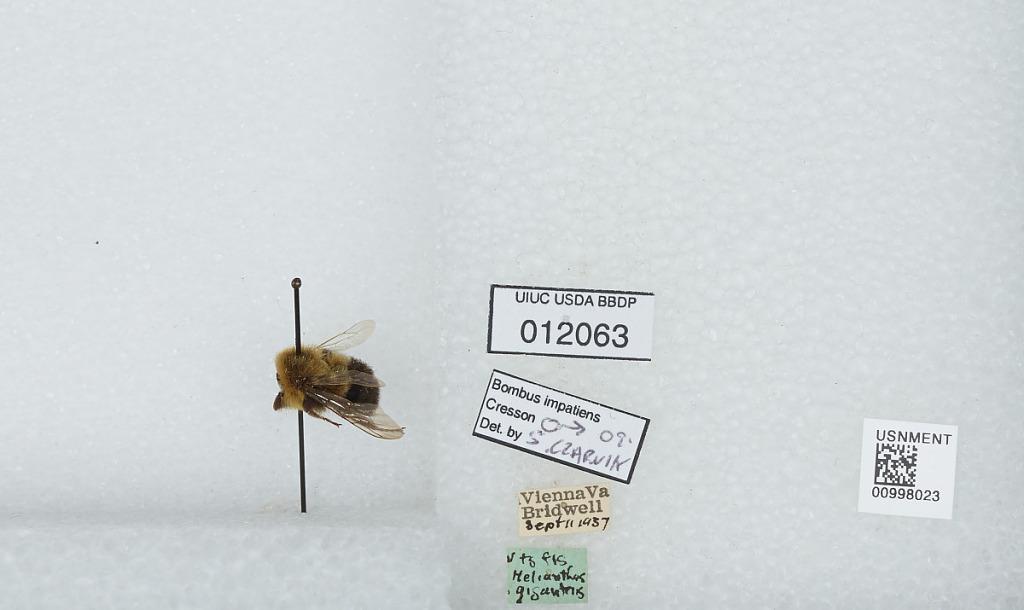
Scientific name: Bombus (Pyrobombus) impatiens Cresson
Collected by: Bridwell
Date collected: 1937-9-11
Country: United States
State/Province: Virginia
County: Fairfax
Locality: Vienna
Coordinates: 38.9, -77.2667
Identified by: Czarnik, S.